River Corrib

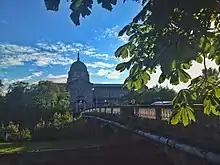
The Salmon Weir Bridge looking east towards Galway Cathedral

The part of the river that flows from the southern end of the lake to the Salmon Weir is known as the "Upper Corrib". The weir, a set of weir gates also built during the above navigation scheme, was originally built from stone and timber but now only two of these gates remain and are only opened in times of flood. The rest have been replaced by fourteen steel gates, as shown in the photograph above.